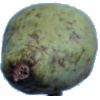
Label: pear_stone